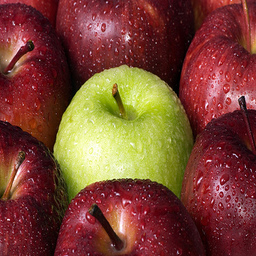
Label: Apple